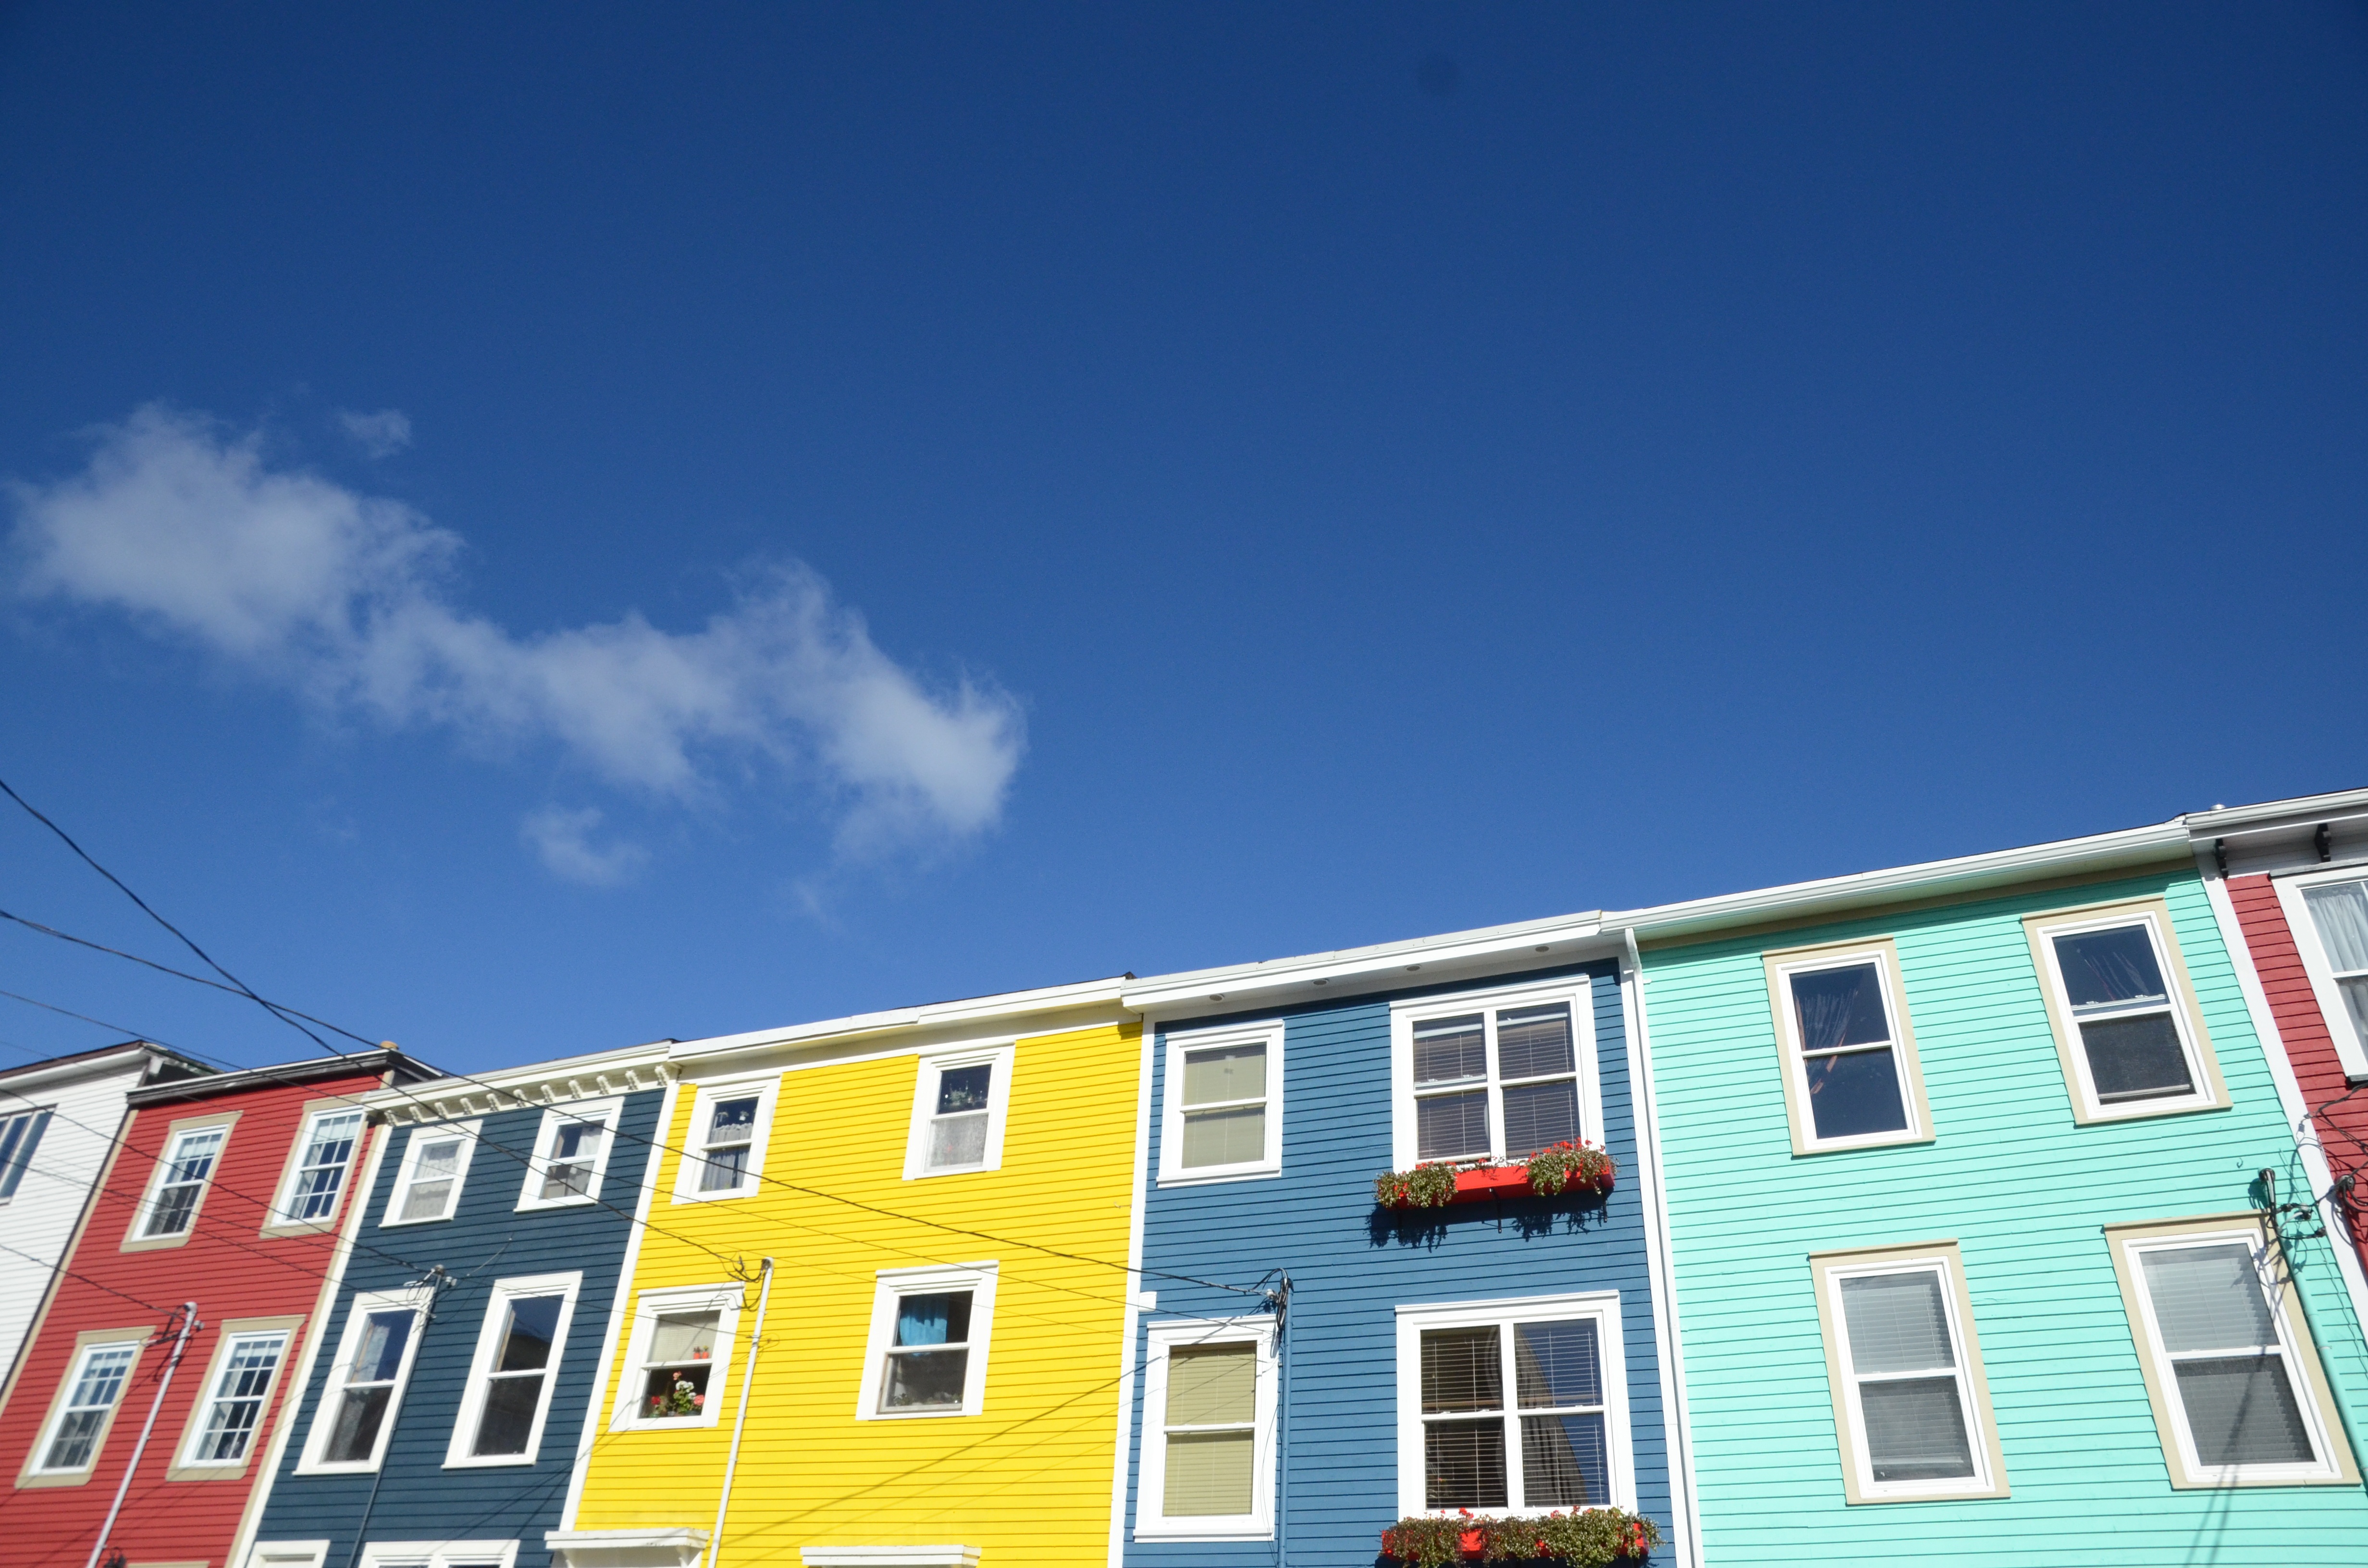
house, building, home, facade, property, blue, neighbourhood, residential area